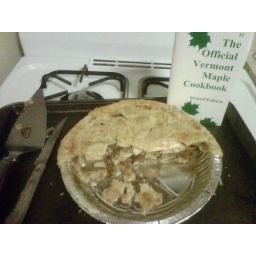
Made with golden delicious &amp;amp; empire apples from Marker Miller Orchard in Winchester, VA